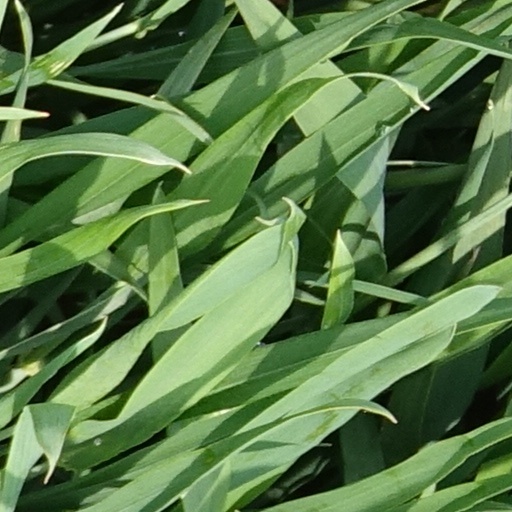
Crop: wheat